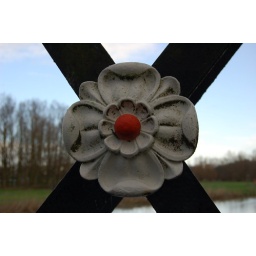
Detail from the cast iron bridge parapet at Andressey Island in the Trent river at Burton on Trent.